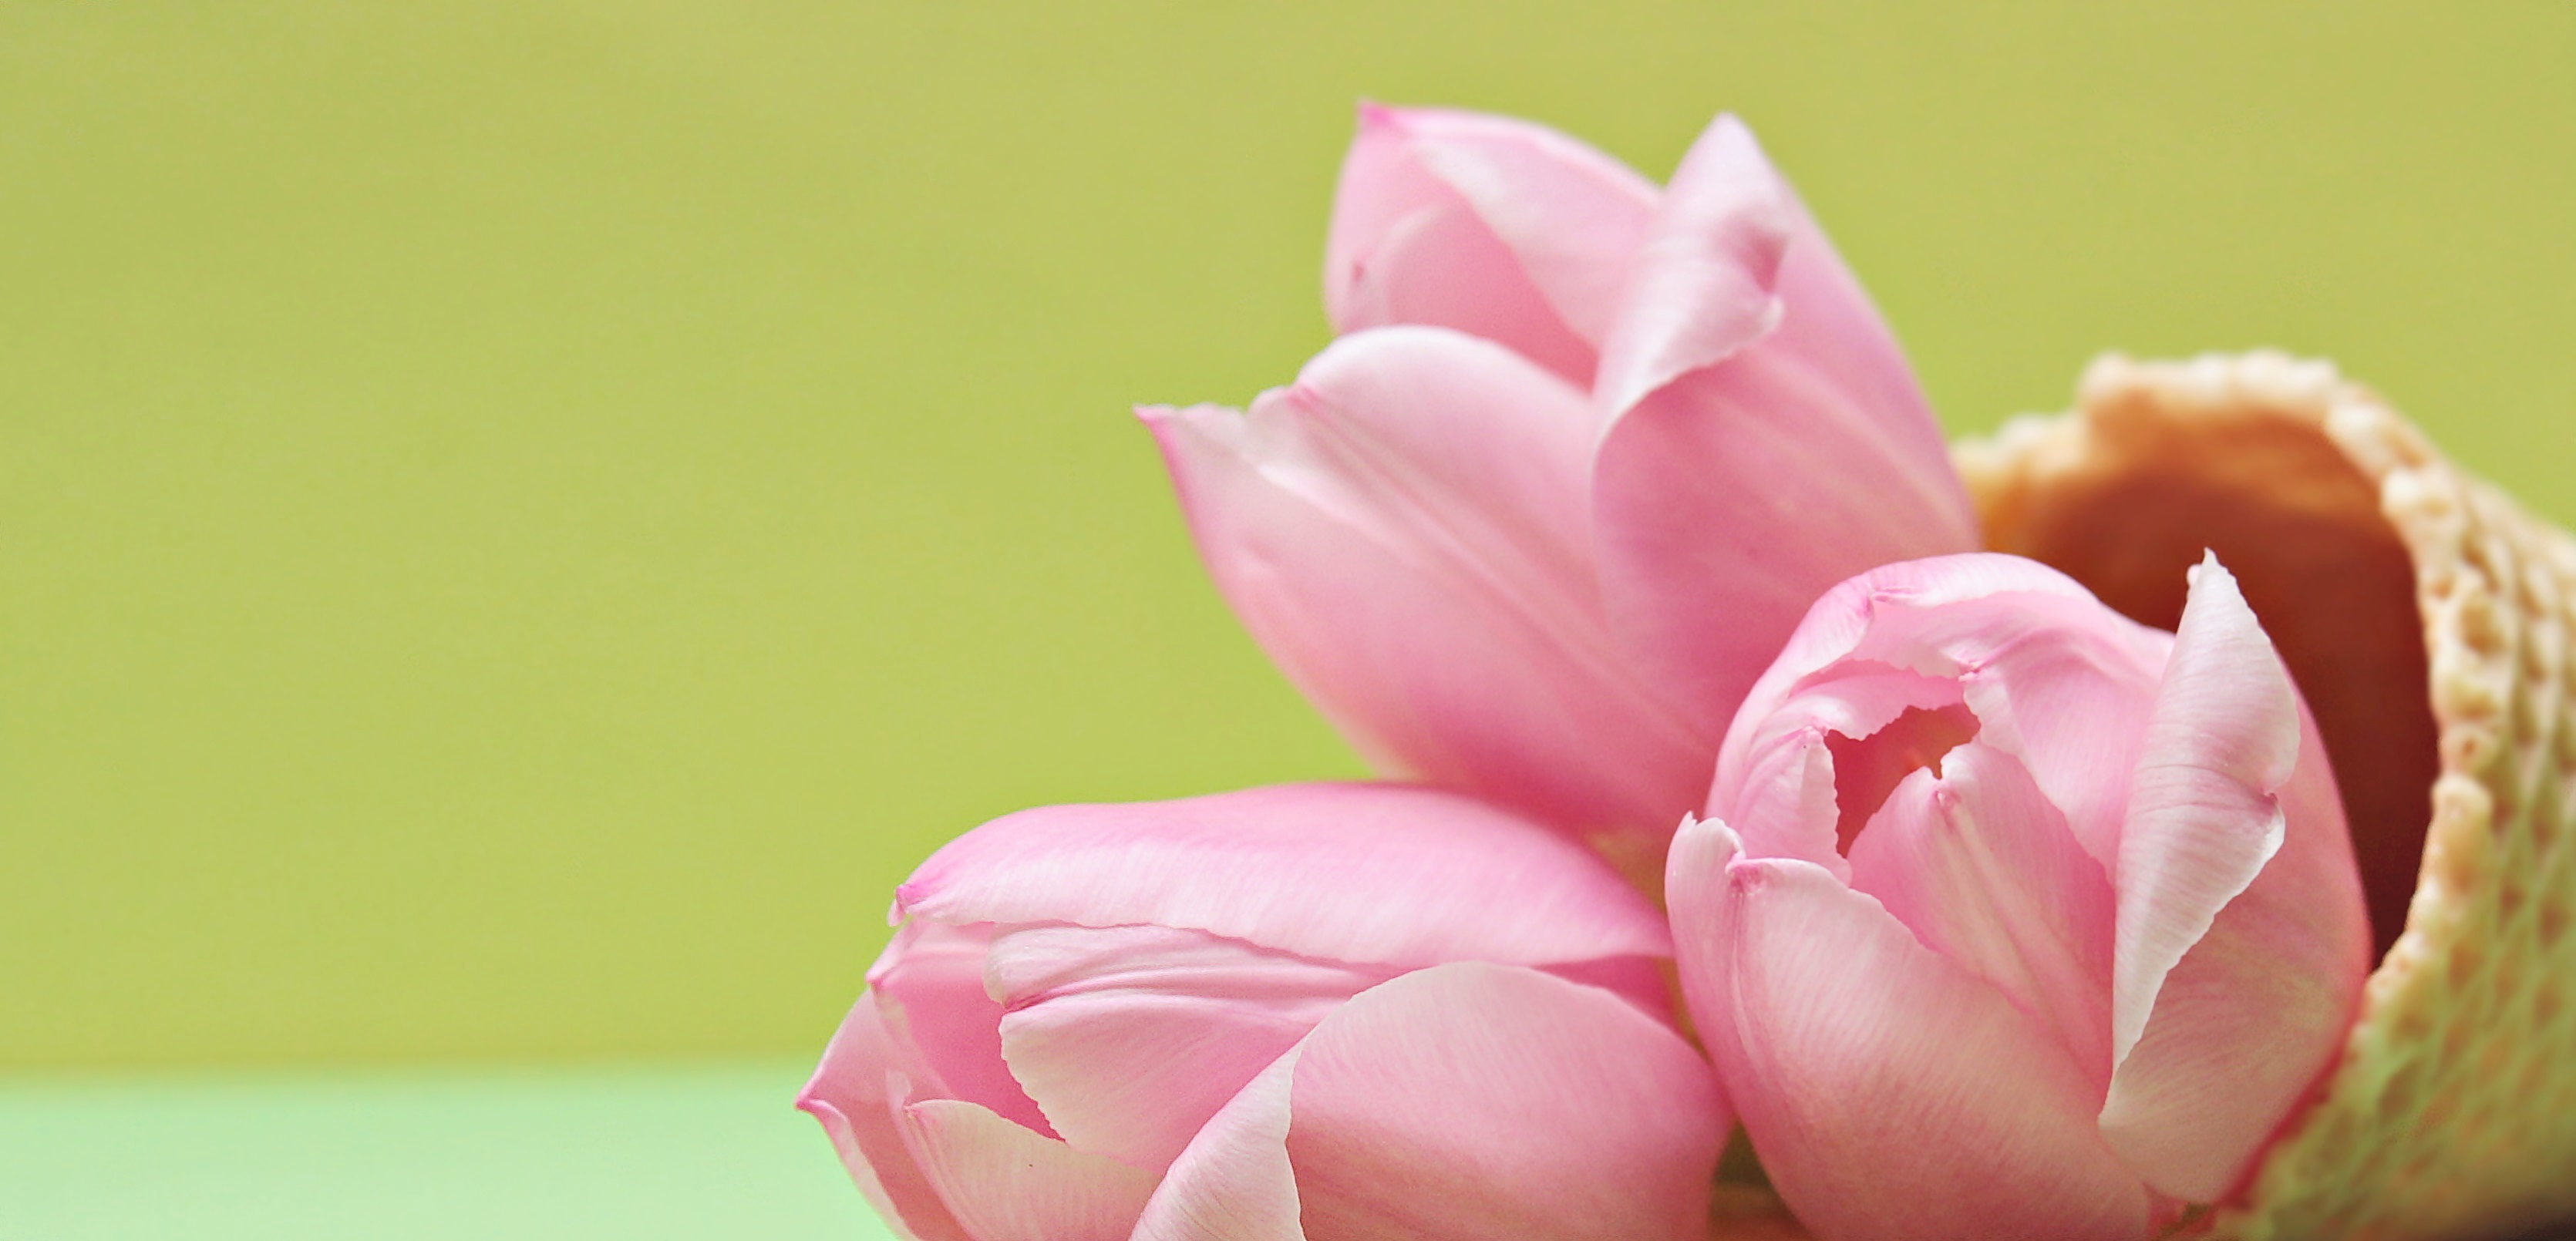
blossom, plant, flower, petal, bloom, tulip, spring, color, colorful, yellow, pink, waffle, sacred lotus, flora, map, flowers, close up, ice cream cone, floral greeting, lotus, postcard, beautiful, springtime, tulips, greeting, early bloomer, spring flower, macro photography, spring awakening, fr hlingsanfang, harbinger of spring, the beginning of spring, flowering plant, tulip flower, tulips pink, land plant, lotus family, tulips in eiswaffel